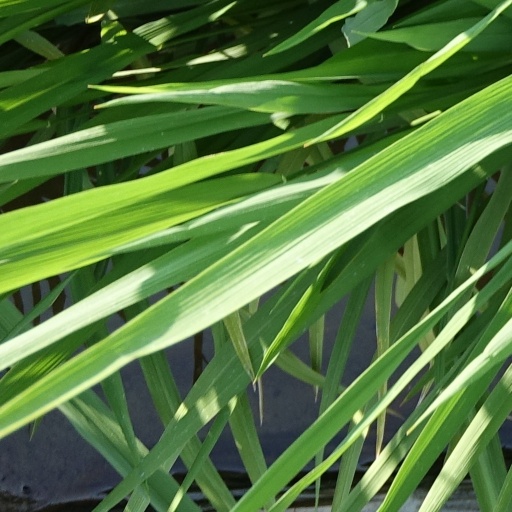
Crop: rice